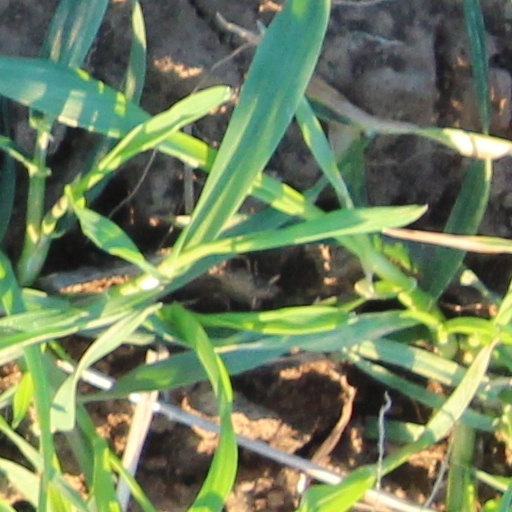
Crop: wheat